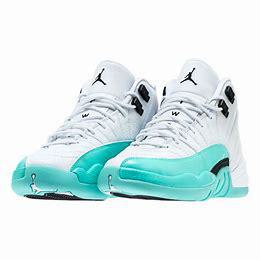
Brand: Jordan
Model: 12 Retro